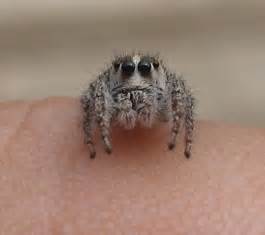
Label: spider